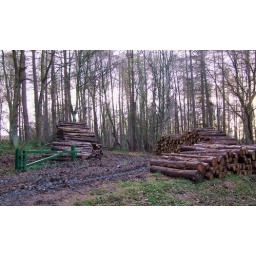
felling operations in the bike trail car park